Militarisation of space

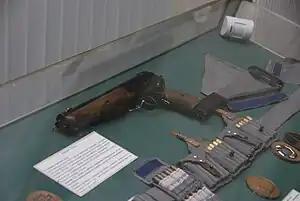
Triple-barreled TP-82 Cosmonaut survival pistol in Saint-Petersburg Artillery museum

Space weapons are weapons used in space warfare. They include weapons that can attack space systems in orbit (i.e. anti-satellite weapons), attack targets on the earth from space or disable missiles travelling through space. In the course of the militarisation of space, such weapons were developed mainly by the contesting superpowers during the Cold War, and some remain under development today. Space weapons are also a central theme in military science fiction and sci-fi video games.